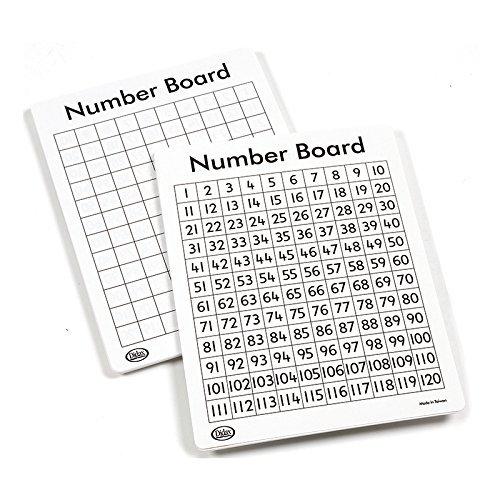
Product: Didax Educational Resources Write On/Wipe Off 120 Number Mats (10 Pack)
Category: Toys & Games | Learning & Education | Counting & Math Toys
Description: Mats measure 9" x 12".
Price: $14.99
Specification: ProductDimensions:12x9x0.2inches|ItemWeight:1pounds|ShippingWeight:1pounds(Viewshippingratesandpolicies)|DomesticShipping:ItemcanbeshippedwithinU.S.|InternationalShipping:ThisitemcanbeshippedtoselectcountriesoutsideoftheU.S.LearnMore|ASIN:B00MU2CIZ6|Itemmodelnumber:211639|Manufacturerrecommendedage:6-9years